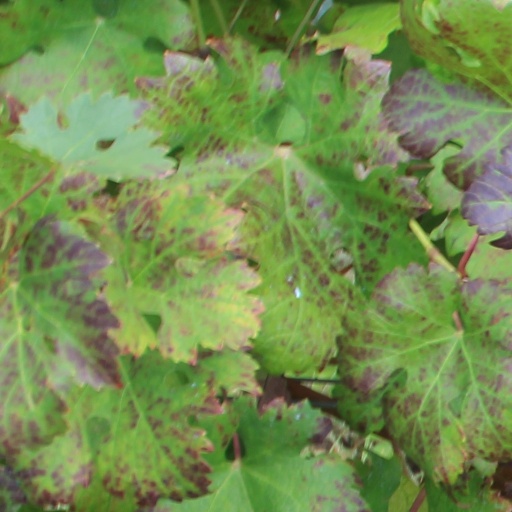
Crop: grape